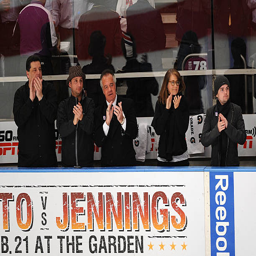
the cast members attend ceremony before ice hockey team vs game .